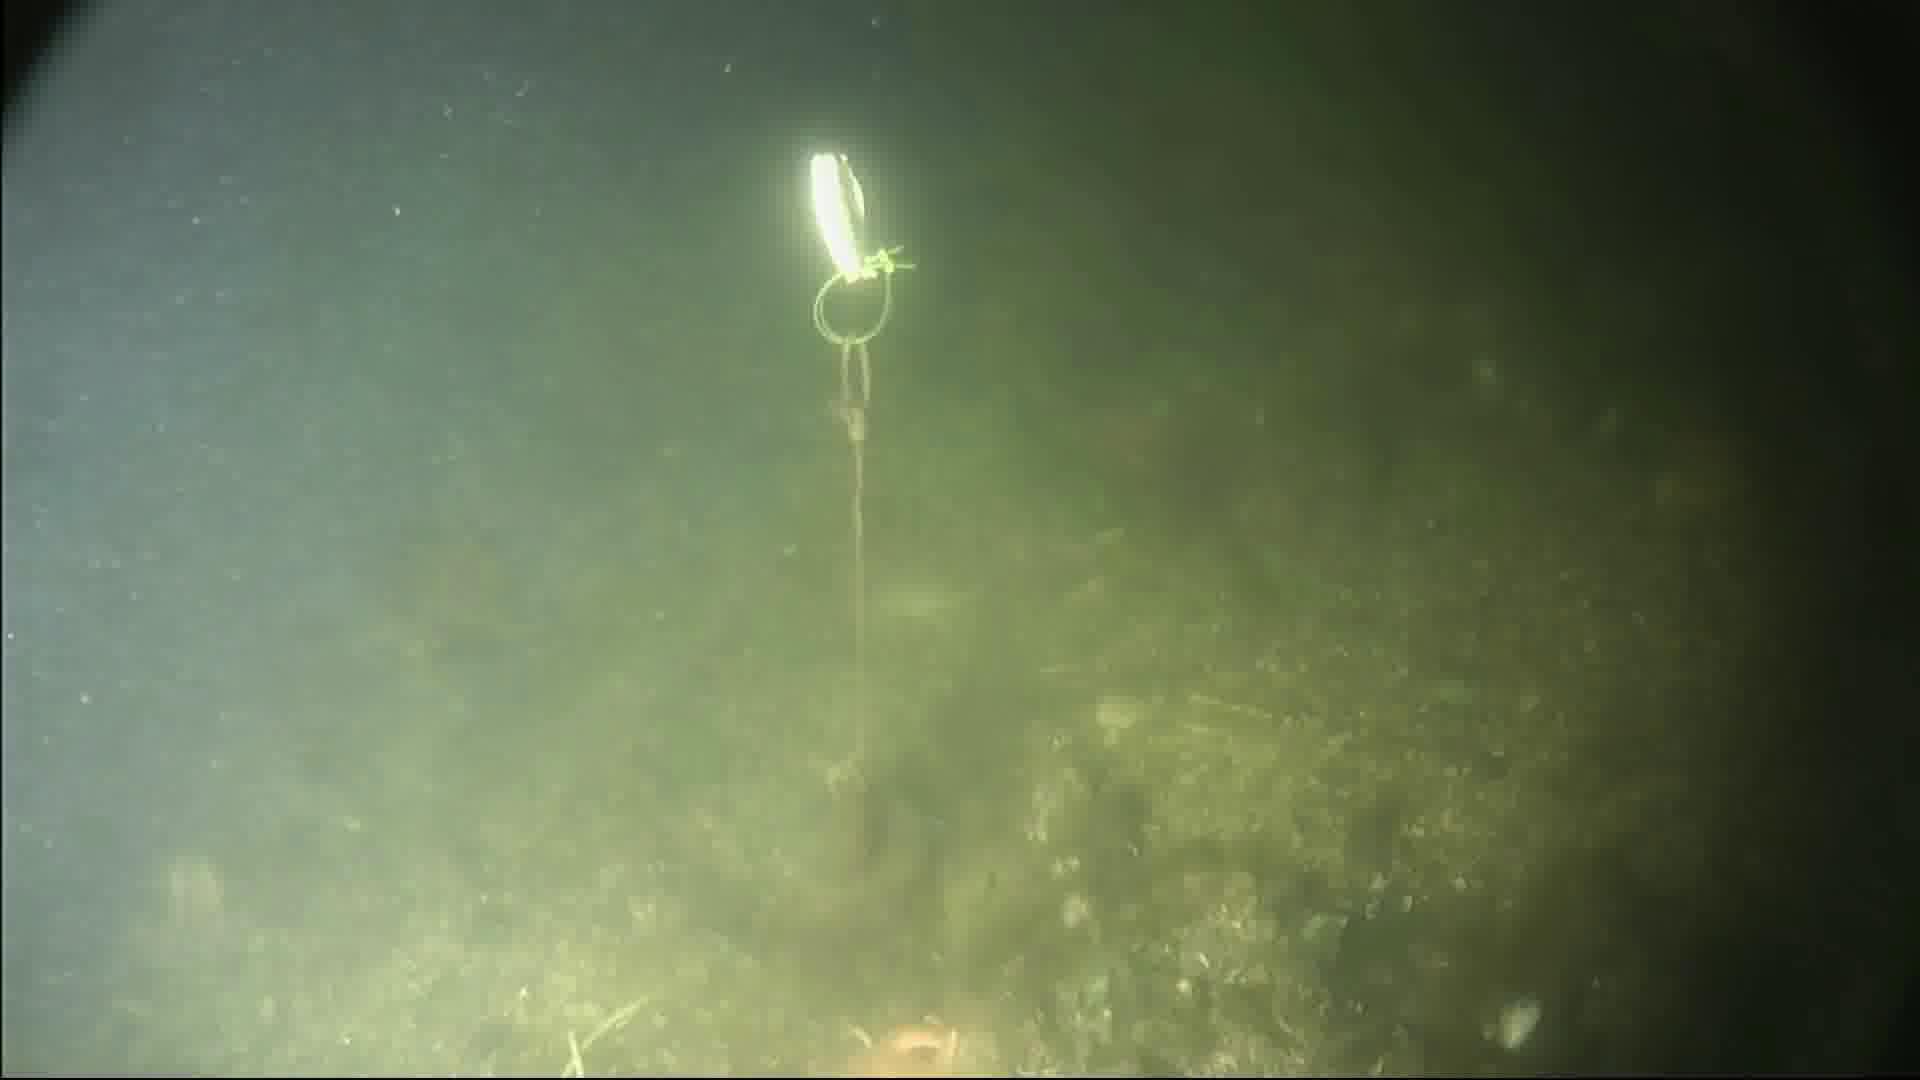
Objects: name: starfish
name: crab